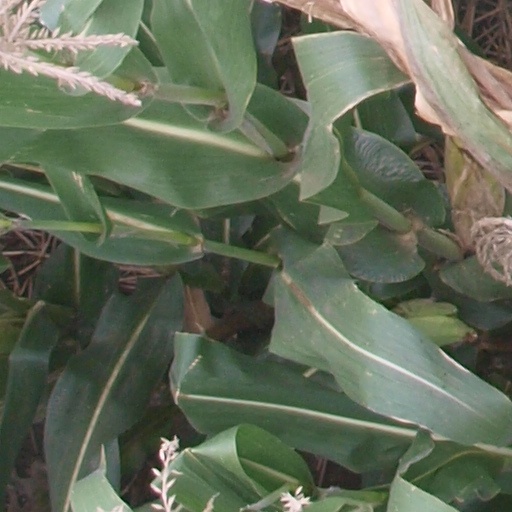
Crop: maize; corn